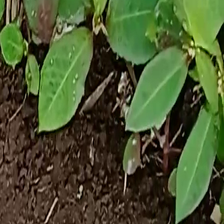
Weed species: Moti_dudhi(Euphorbia_geneculata_L)